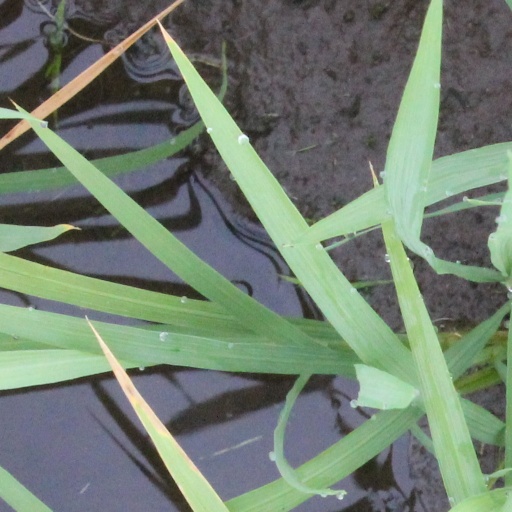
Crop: rice